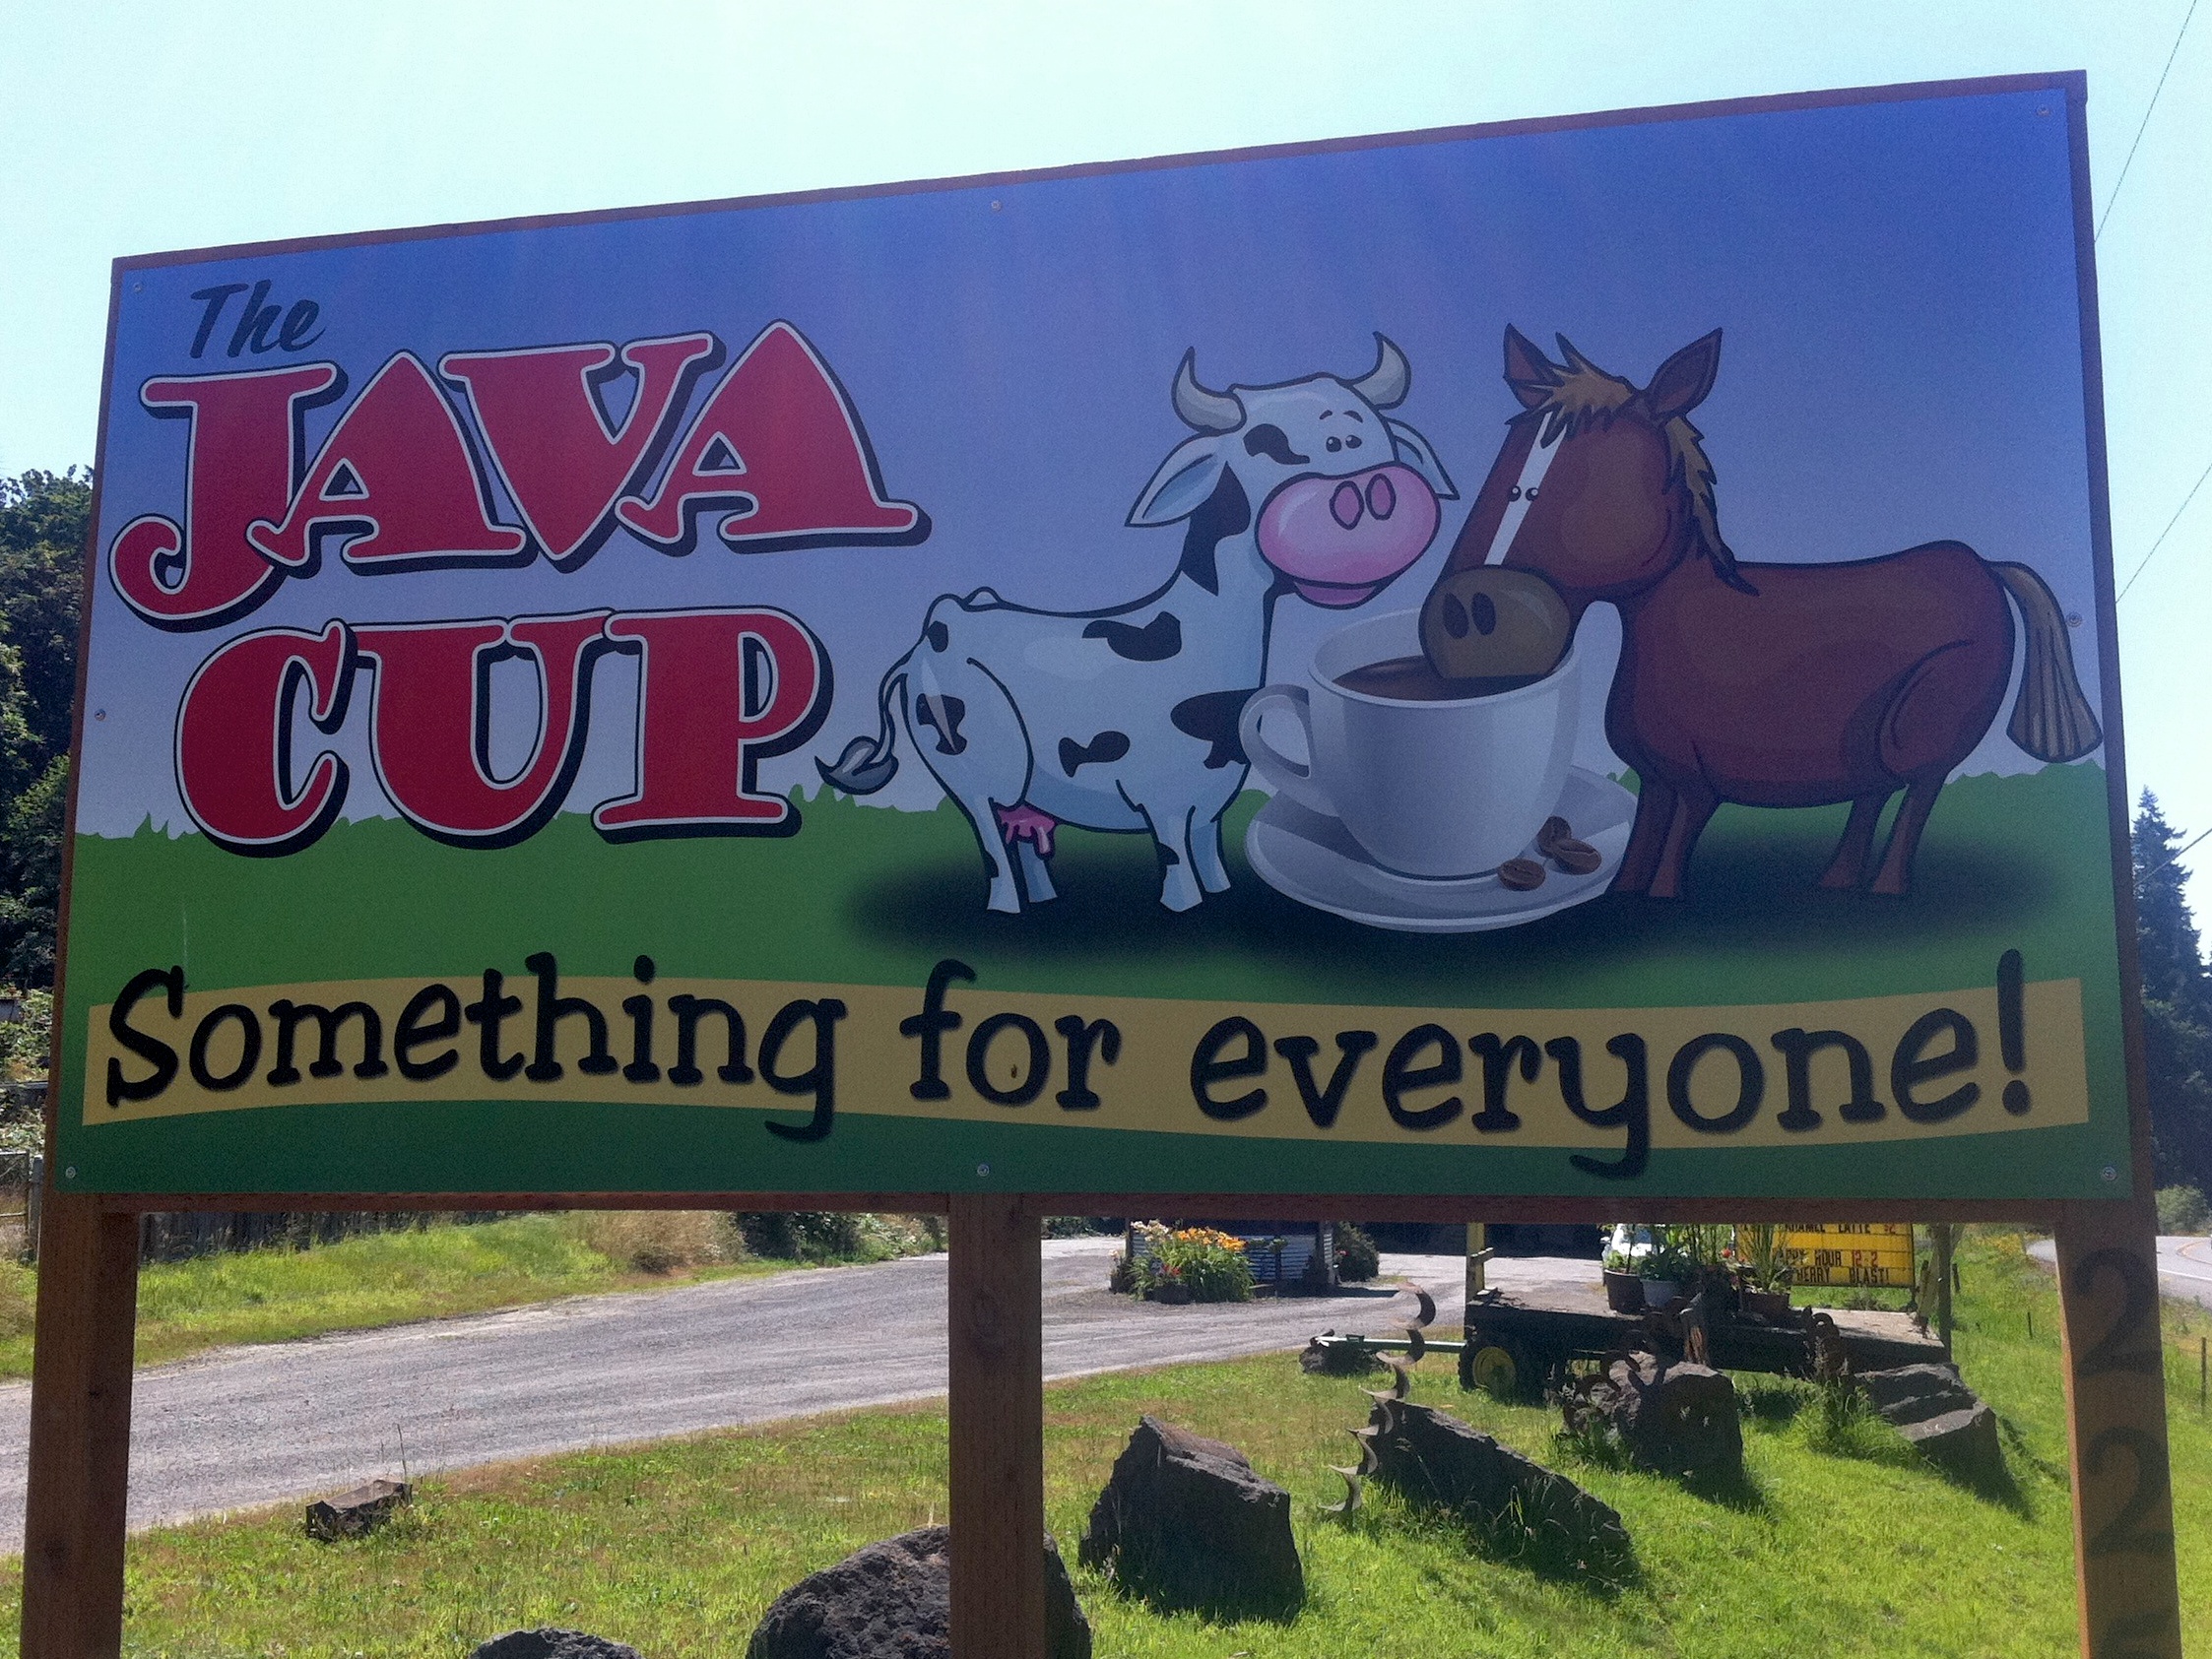
advertising, sign, banner, signage, washington, mural, odyssey, billboard